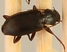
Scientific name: Calathus advena
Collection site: Rocky Mountains NEON (RMNP), plot RMNP_014